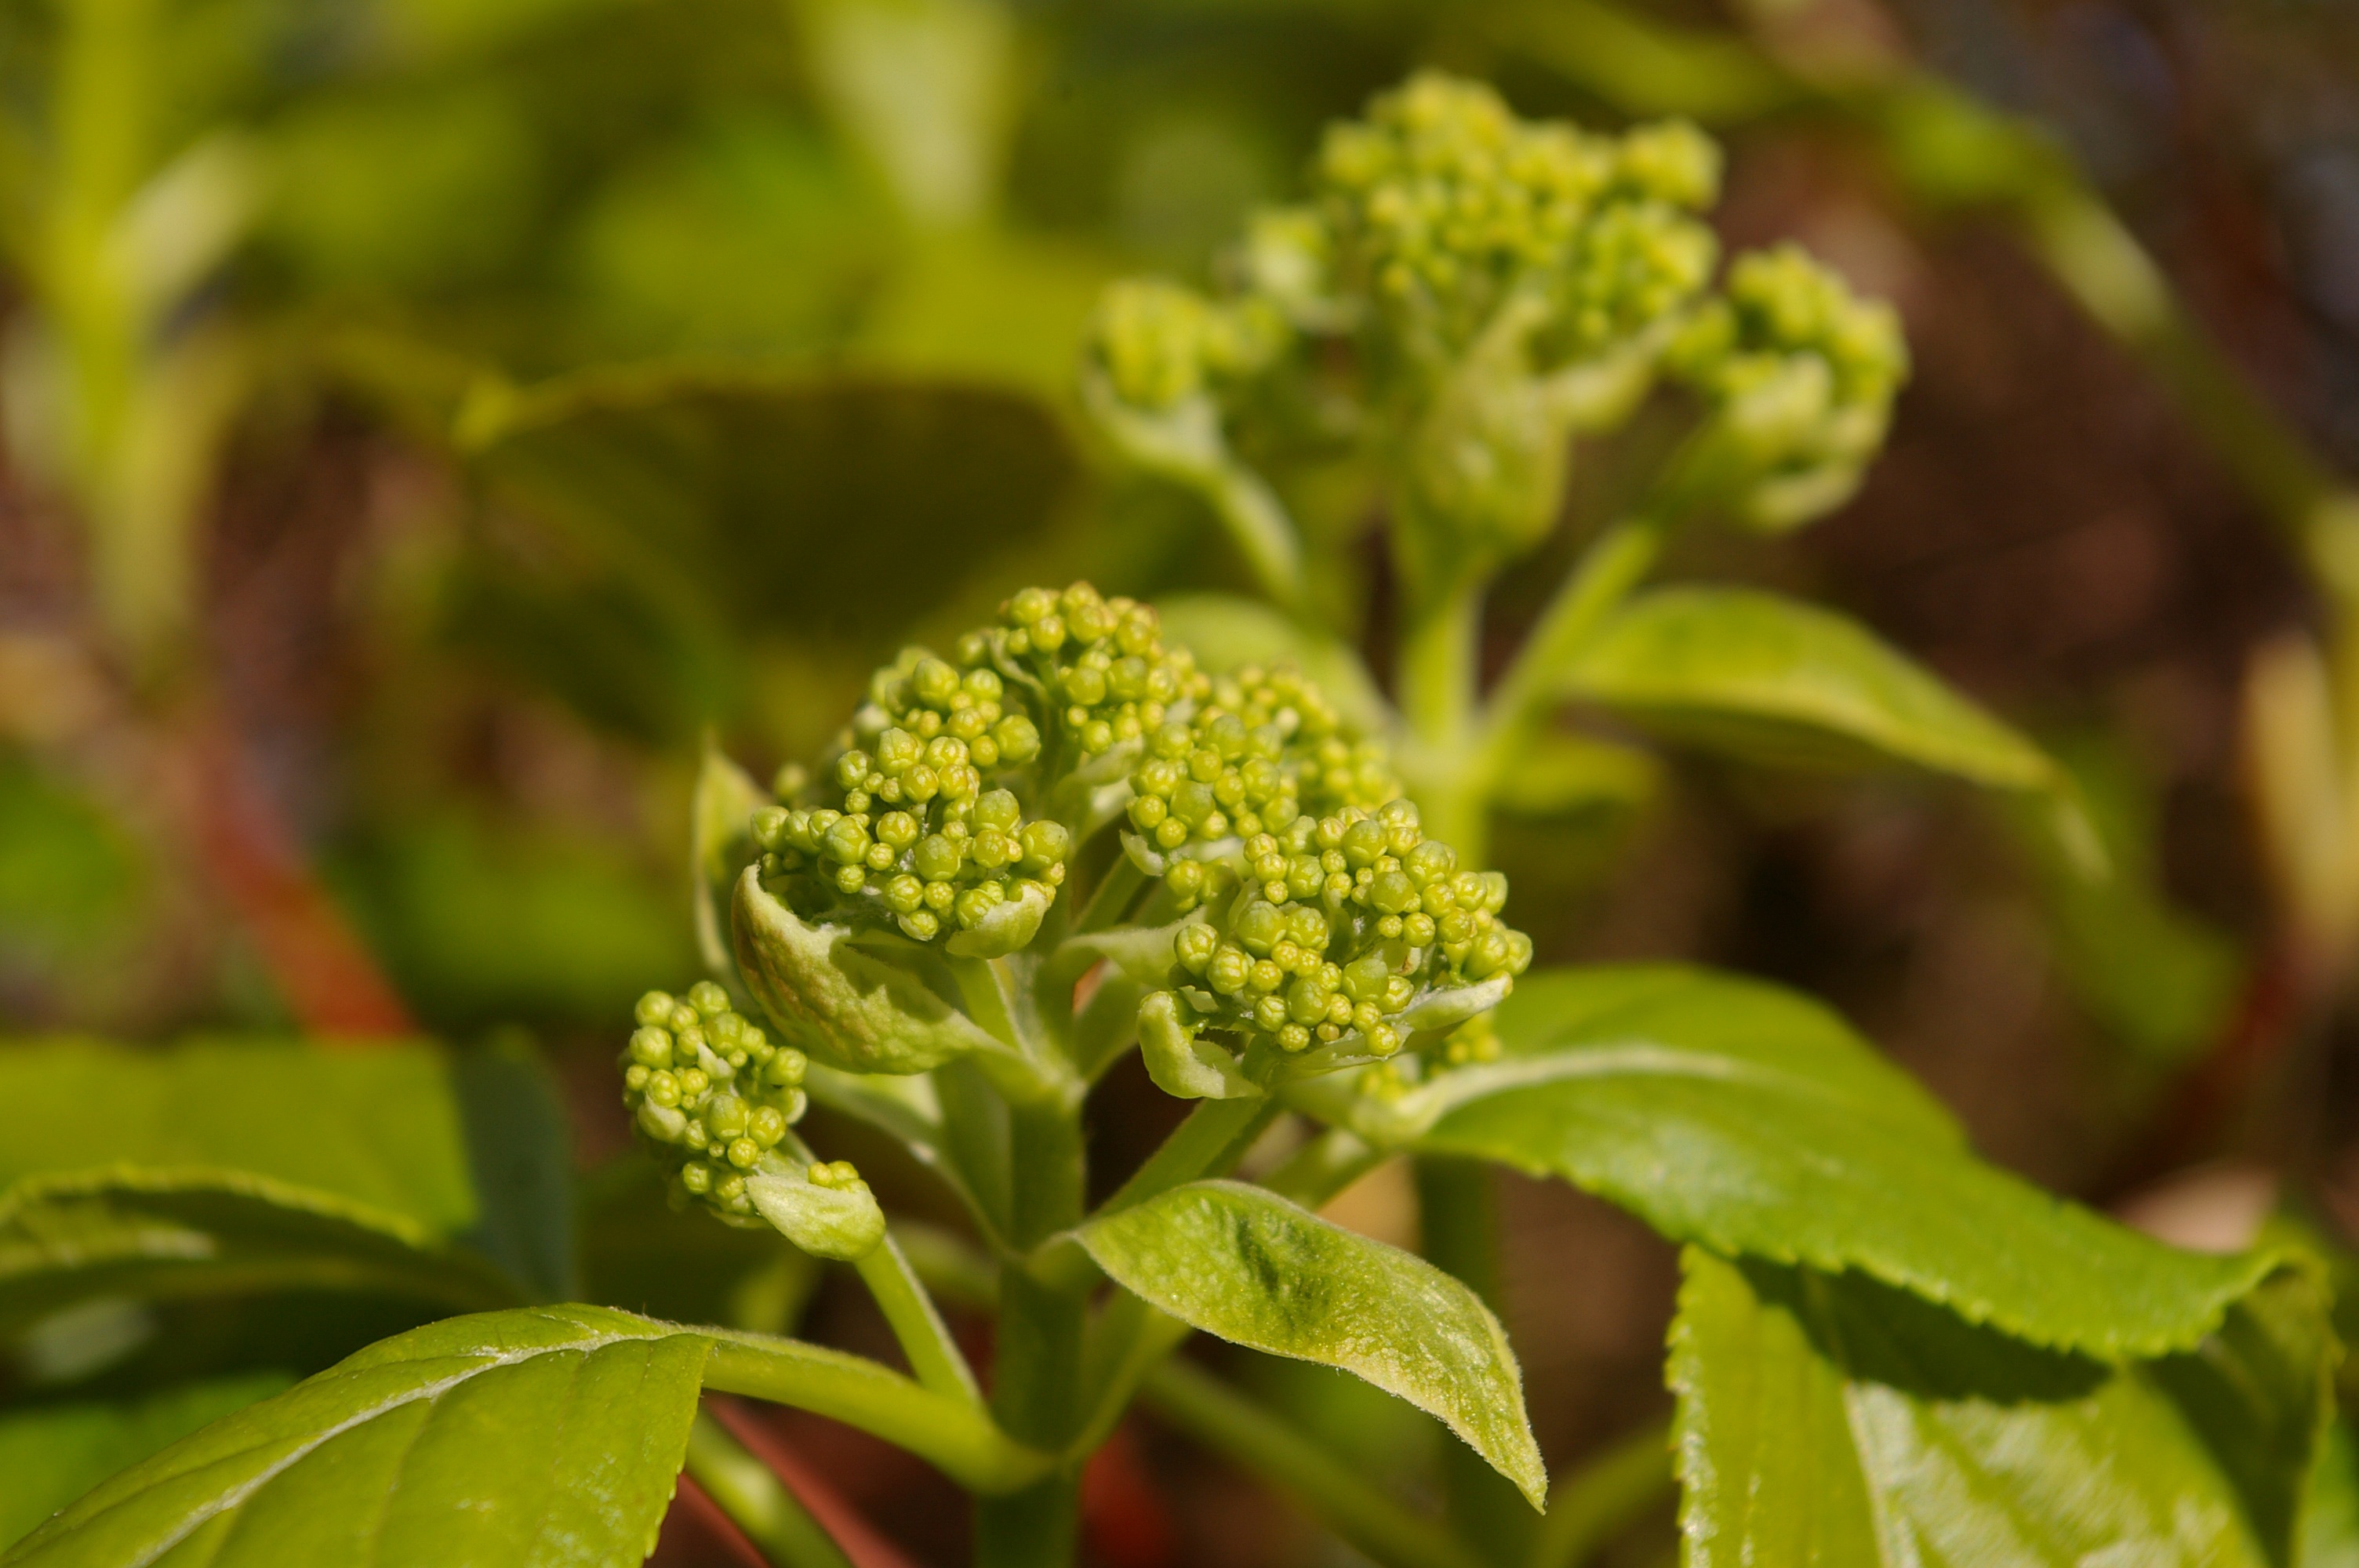
tree, nature, blossom, structure, growth, plant, leaf, flower, bloom, young, spring, green, herb, produce, grow, botany, climbing, garden, close, flora, hydrangea, sprout, wildflower, leaves, background, shrub, engine, bud, frisch, awakening, macro photography, live new, scion, flowering plant, young leaves, boy shoots, fresh drive, fresh shoots, land plant